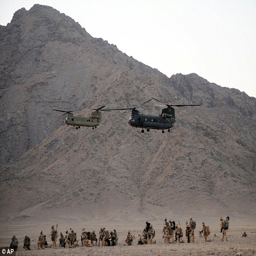
at risk : a chinook helicopter , like those above , was brought down by a missile